The Amazing Vacation

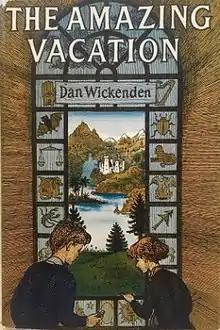
First edition (publ. Harcourt Brace)

The Amazing Vacation is a children's fantasy novel written in 1956 by Dan Wickenden, illustrated by Erik Blegvad. It is very rare, with fewer than 50 copies available in libraries. It is fondly remembered by children of the era, and has been cited by authors as one of the formative books of their childhood.